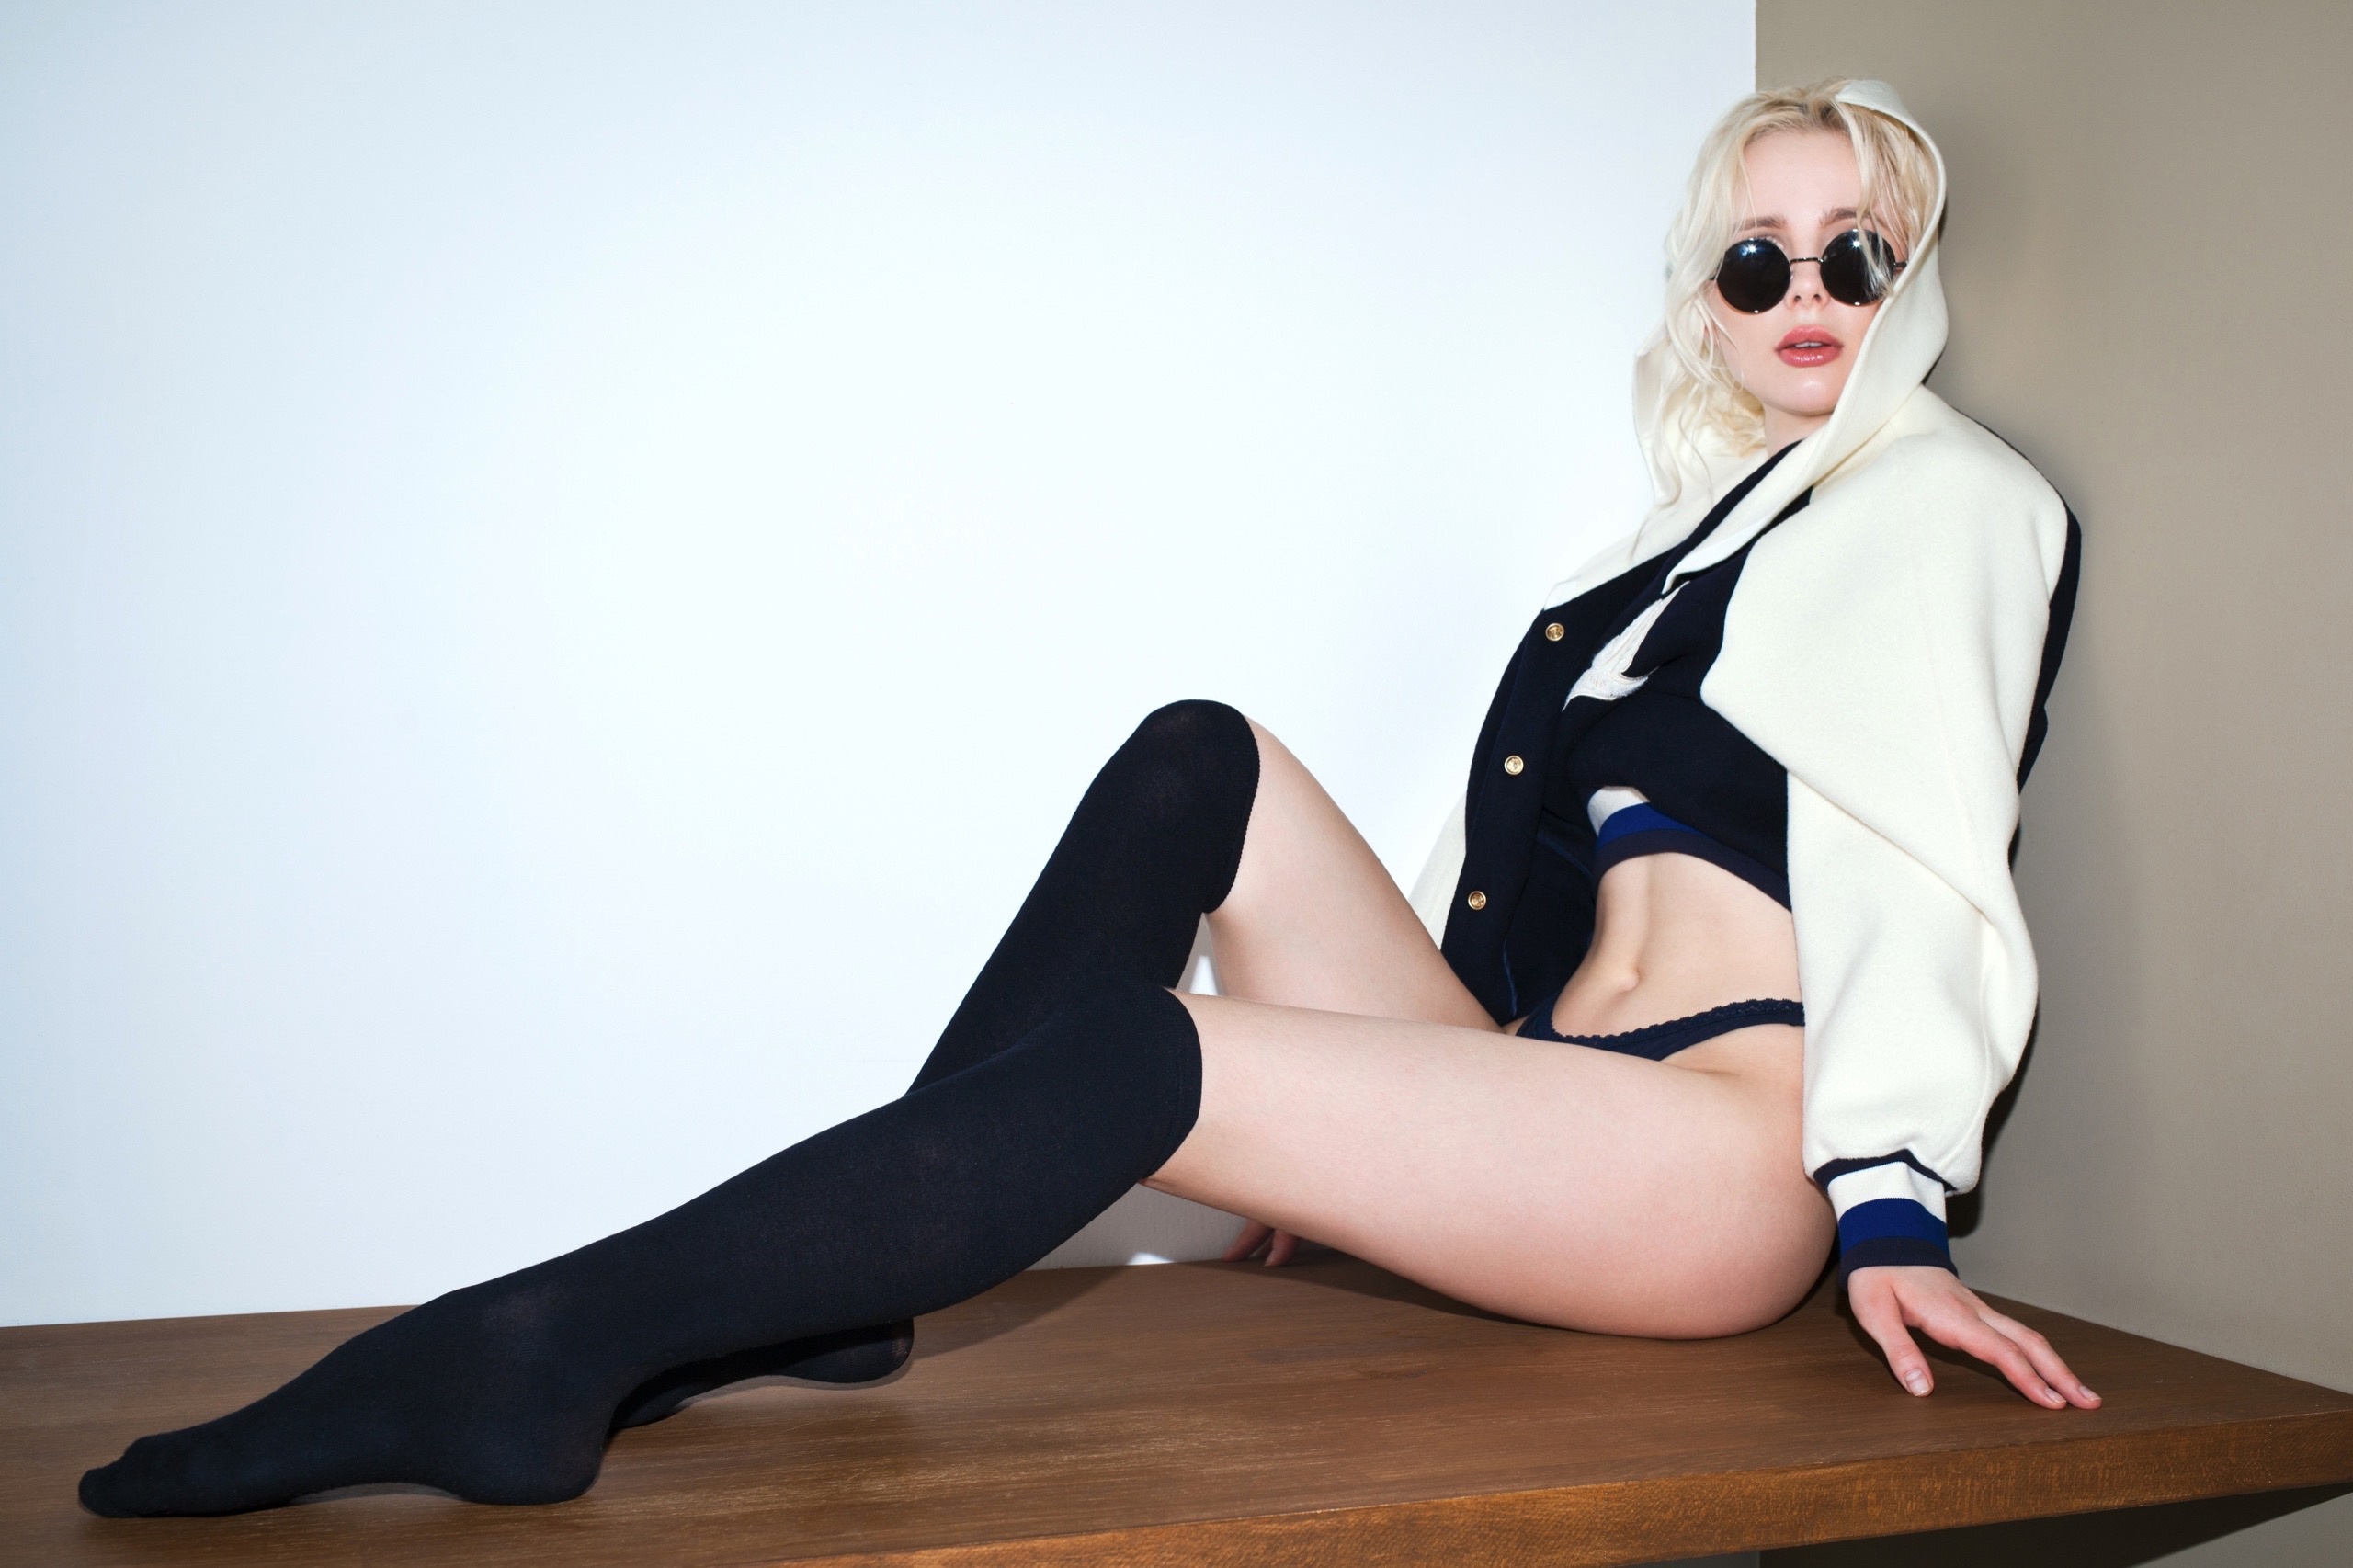
woman, leg, sunglasses, vision care, goggles, human body, neck, sleeve, waist, knee, thigh, sportswear, blazer, fashion model, foot, human leg, long hair, electric blue, wood, elbow, eyewear, art model, fashion design, brown hair, fetish model, sitting, fashion accessory, formal wear, uniform, flooring, gravure idol, ankle, abdomen, wood flooring, photo shoot, sandal